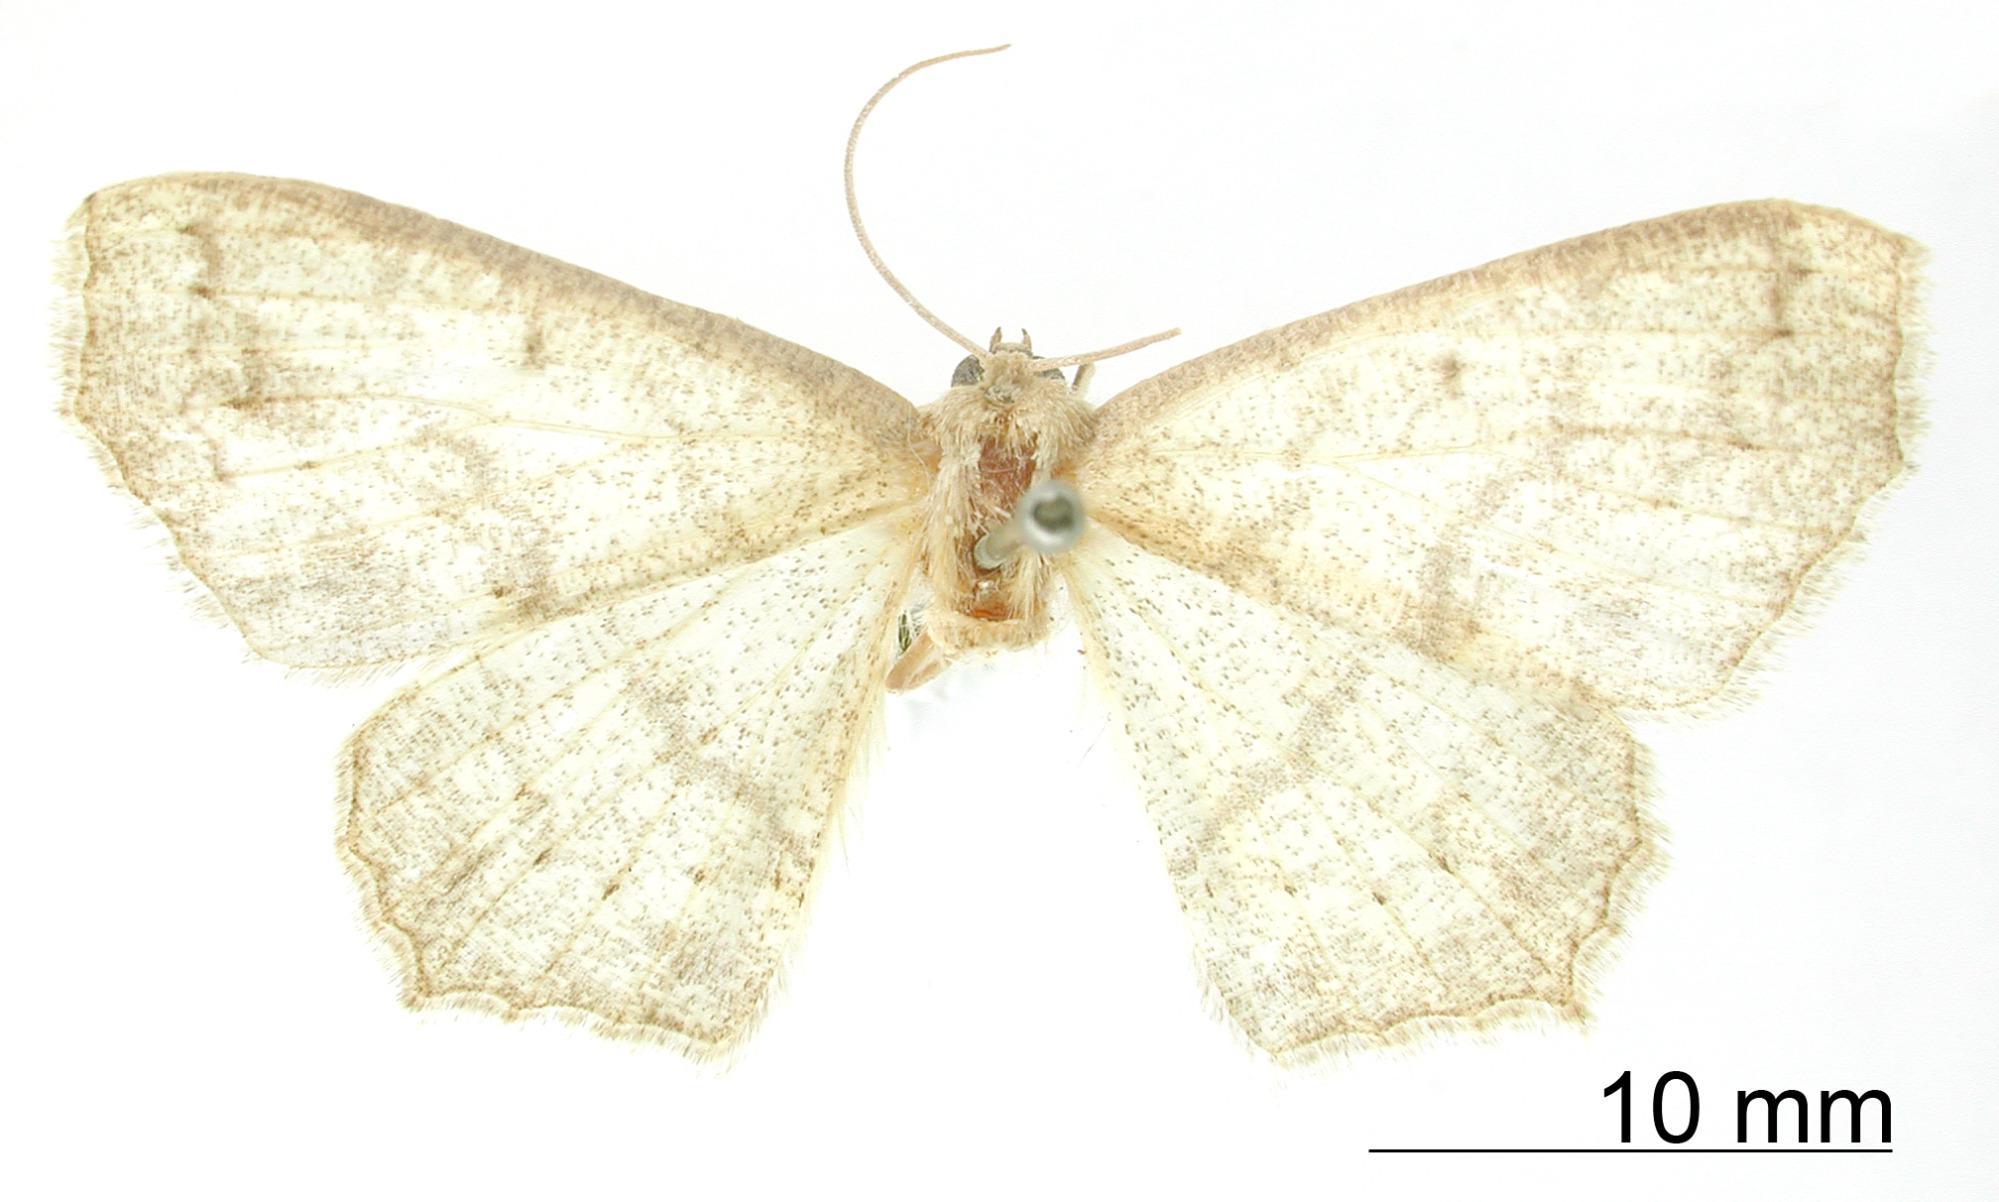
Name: Sabulodes arses
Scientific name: Sabulodes arses Druce, 1891
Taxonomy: Animalia, Arthropoda, Insecta, Lepidoptera, Geometridae, Ennominae
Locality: Coatepec, Mexico, Mexico